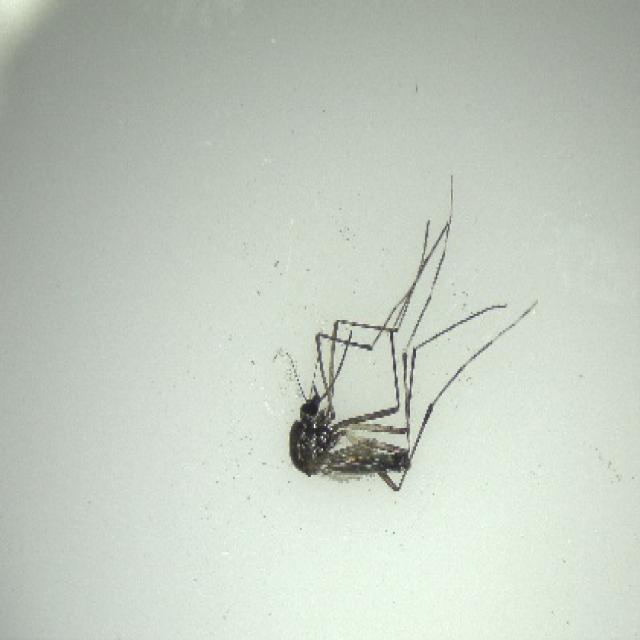
Species: aedes_albopictus